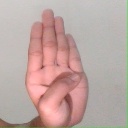
अक्षर: ब